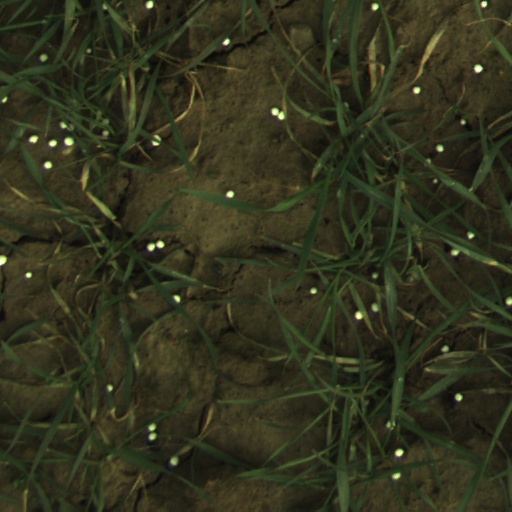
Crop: wheat